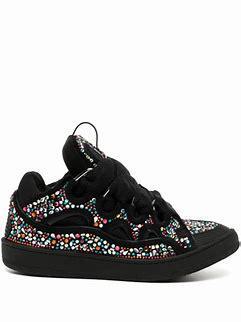
Brand: Lanvin
Model: Curb